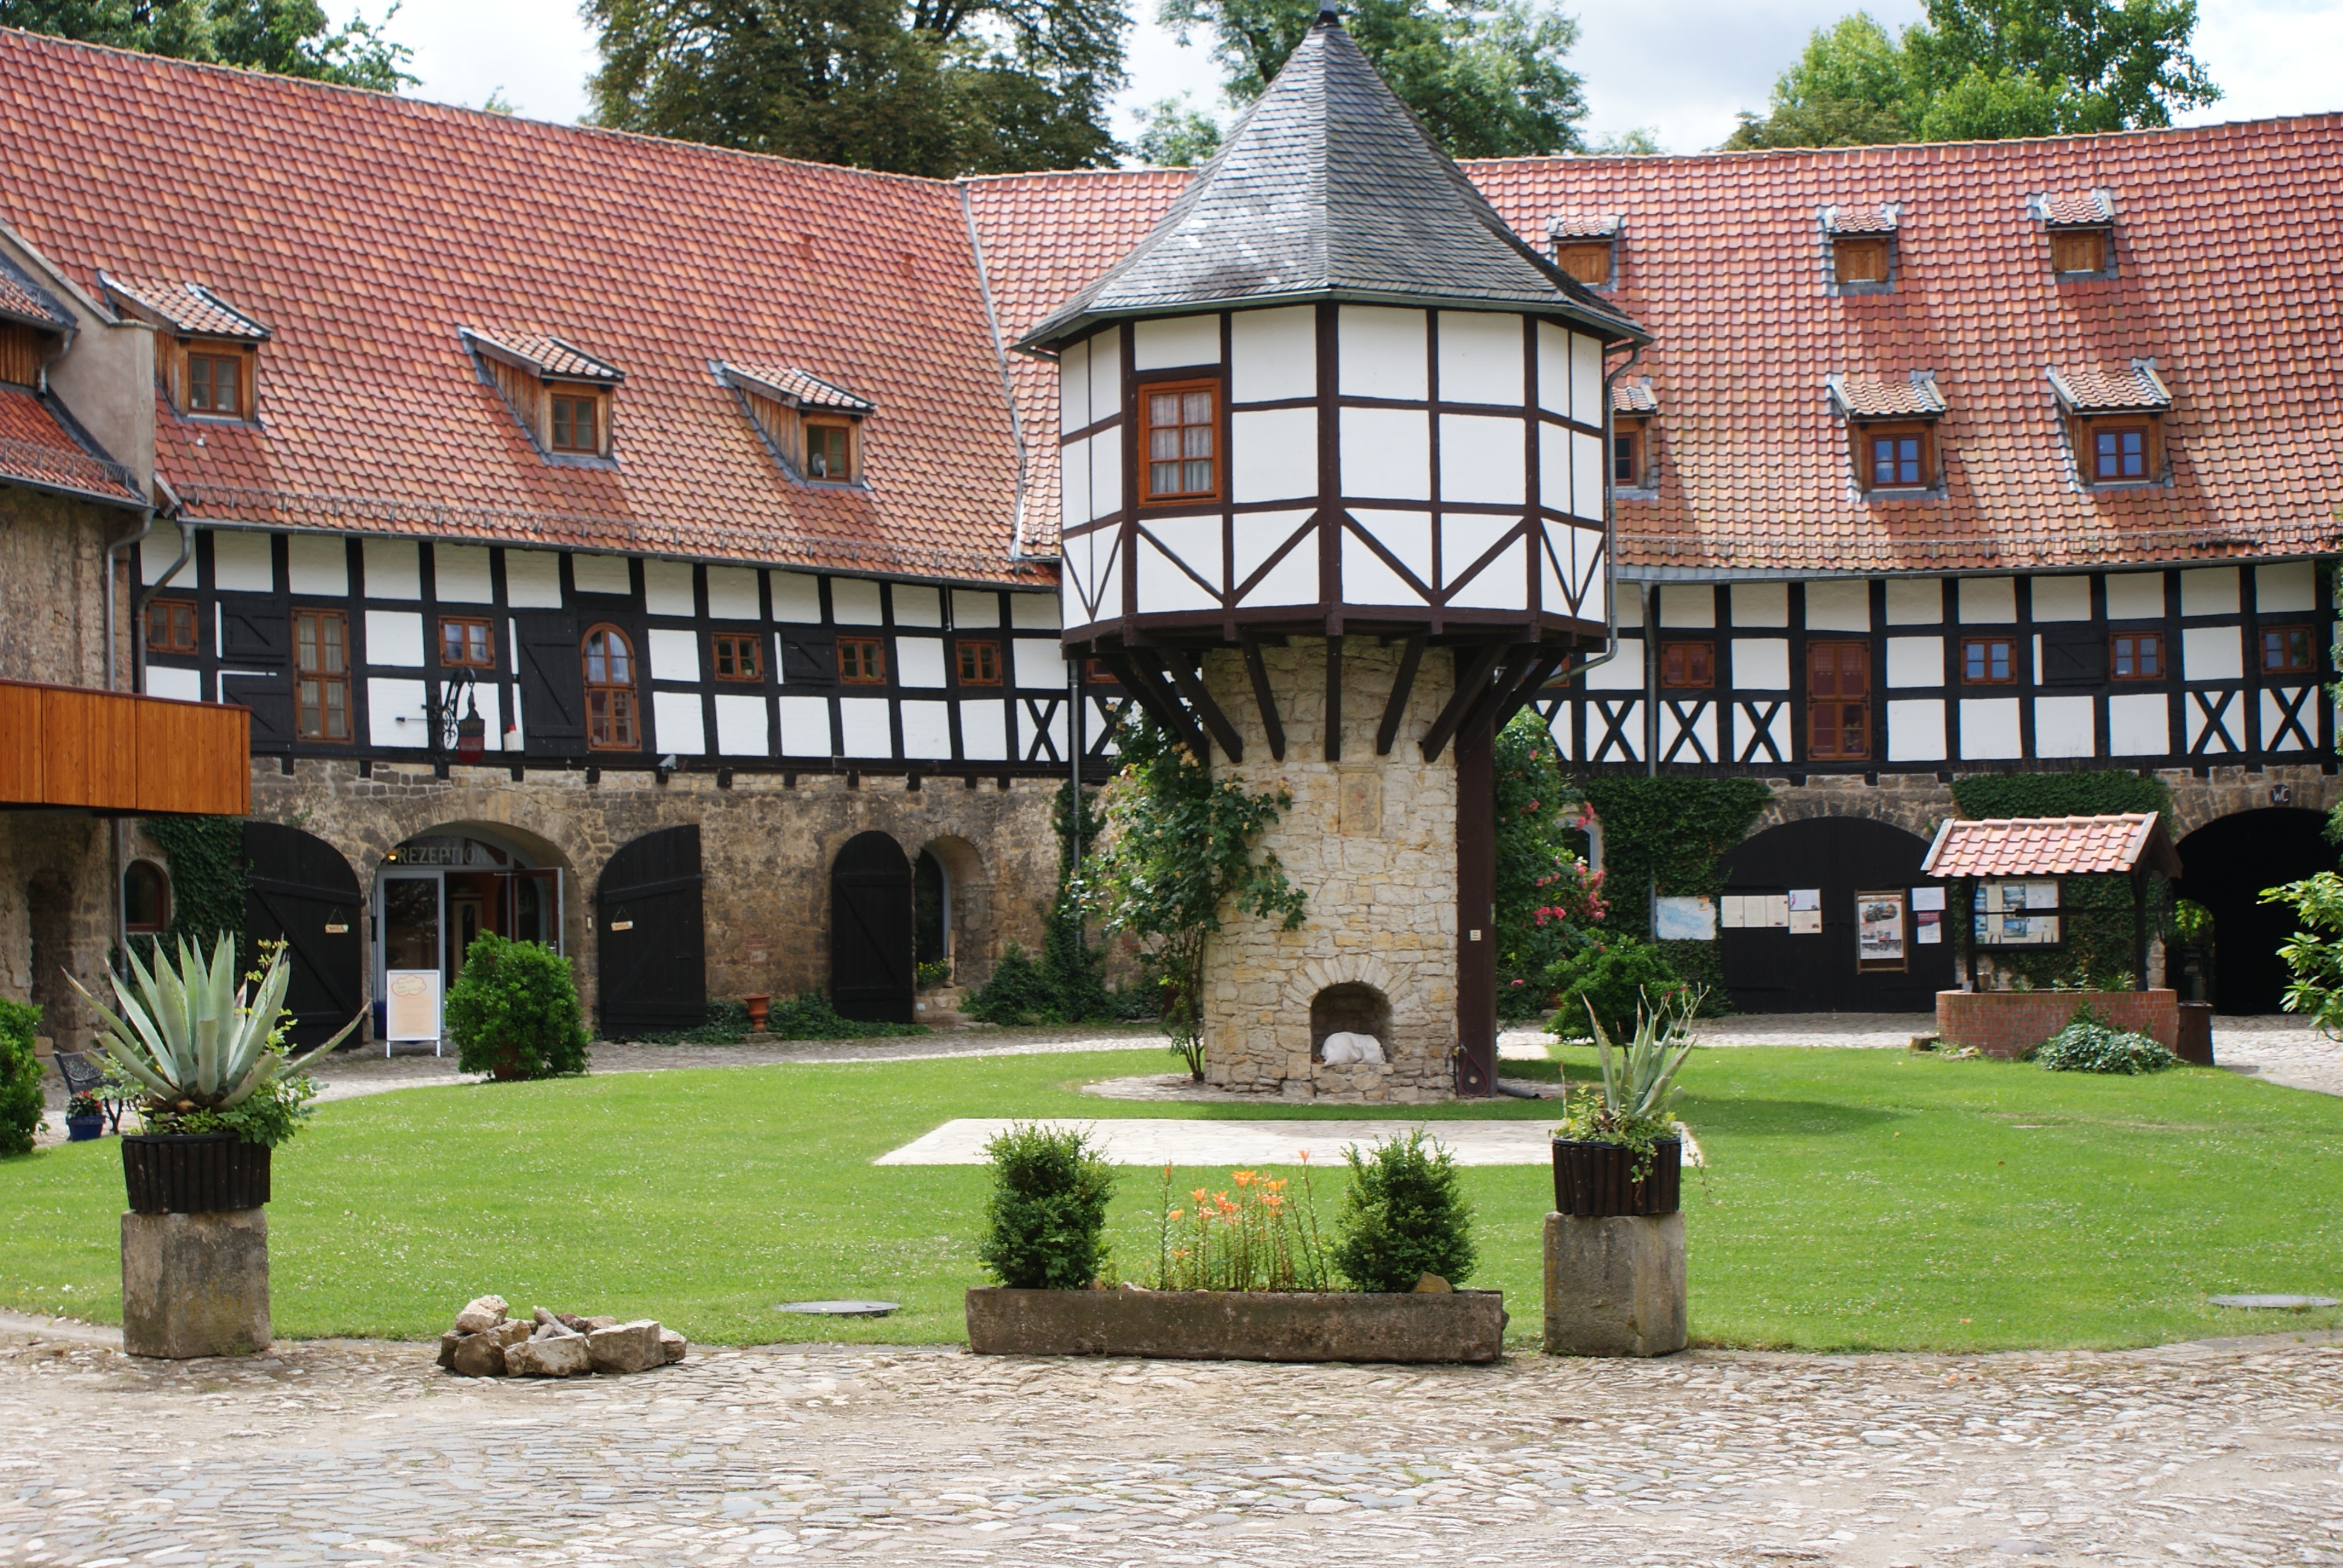
property, neighbourhood, estate, town, house, residential area, home, courtyard, garden, hacienda, yard, village